List of Mexican states by poverty rate

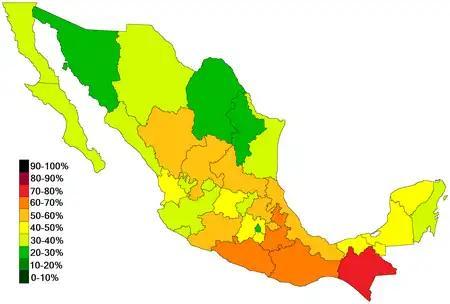
People living in poverty under the Mexican poverty definition, 2012.

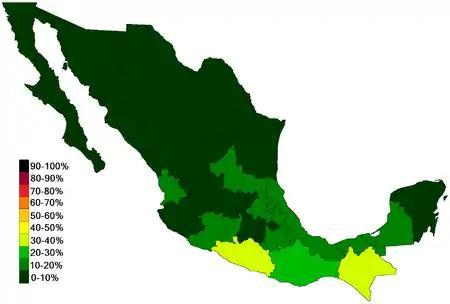
People living in extreme poverty under the Mexican poverty definition, 2012.

This list includes both moderate poverty and extreme poverty rates. Percentages appear very high as a result.